Eldoret

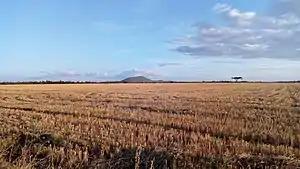
Large wheat plantation near Eldoret. Sergoit hill seen in the background

Eldoret has a subtropical highland climate (Köppen climate classification "Cfb"). The town, lying over above sea level, has a moderate to cool climate. The temperature falls significantly at night, and in the cold season (May–August) it is regularly in the single digits Celsius. The warm season is the driest and the cool season is the wettest, making the town have a pattern similar to that of a Mediterranean climate.